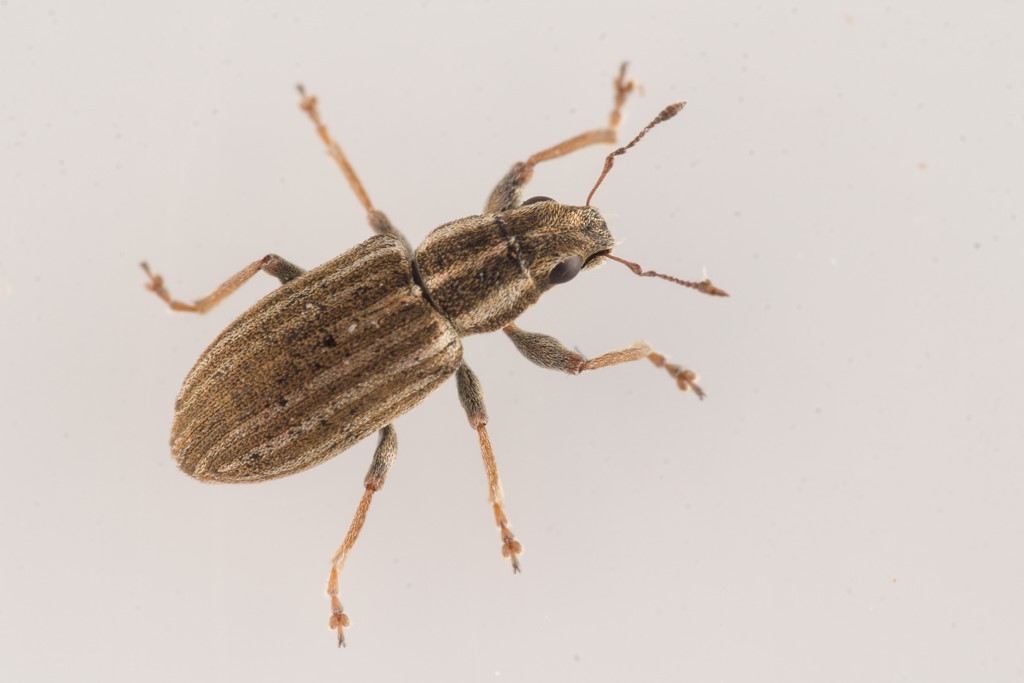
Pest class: pea_leaf_weevil